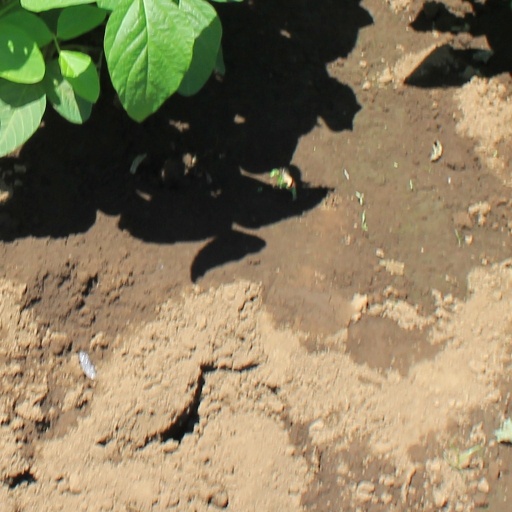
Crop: soybean